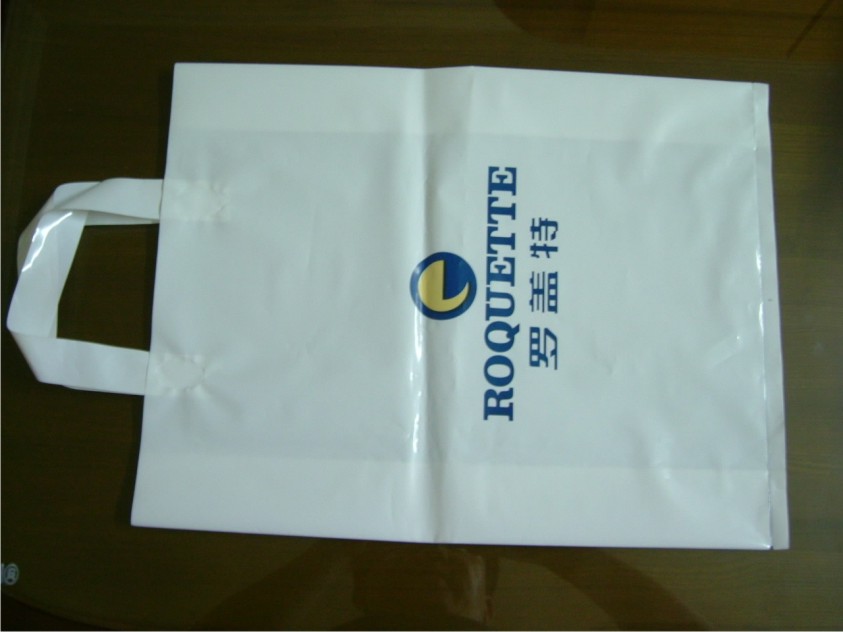
Label: plastic